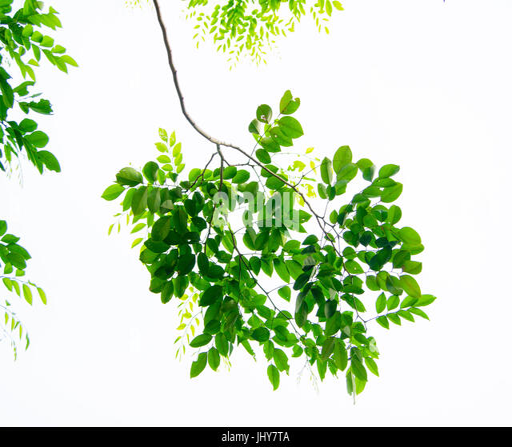
the branches and leaves are green on a white background , clipping path